Administrative divisions of the Kingdom of Romania (1941–1944)

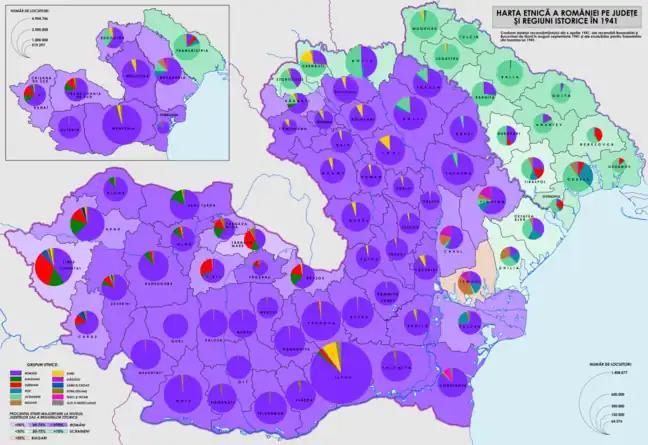
Ethnic composition of Romania and Transnistria Governorate per the 1941 Romanian census (21 out of the 73 counties did not have a Romanian majority, most of them in Transnistria)

Listed below are the administrative sub-divisions of Romania in May 1942. Capitals of Counties are shown in parentheses. Note: District names coincide with the names of their capitals if not otherwise specified (e.g.:Plasa Ștefan Vodă-"Rădăuți")